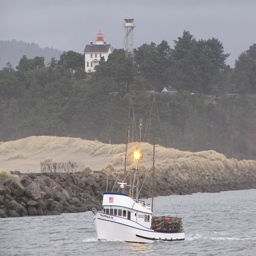
a boat sails through the water next to a slab of land
A boat is coming down the water near the shore.
A boat making its way along a body of water.
A boat with it's light on in the water on a cloudy day.
A boat that is sitting in the water.